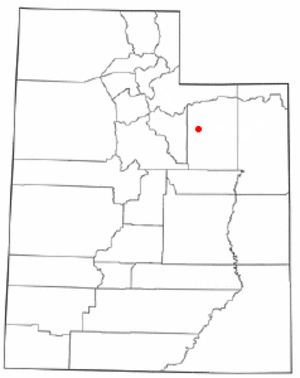
Tabiona est une ville américaine située dans le comté de Duchesne, dans l’Utah. Selon le recensement de 2000, sa population s’élève à 149 habitants.